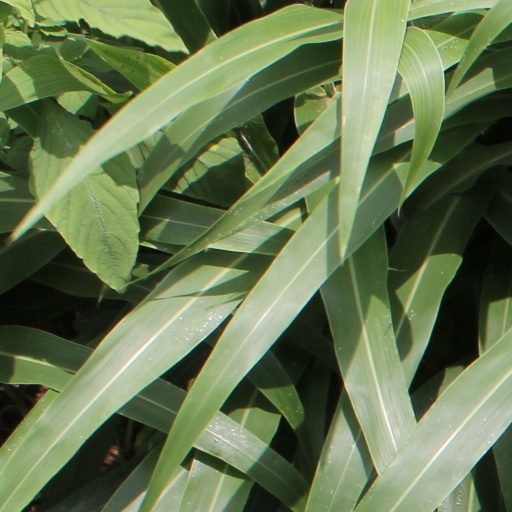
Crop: sorghum